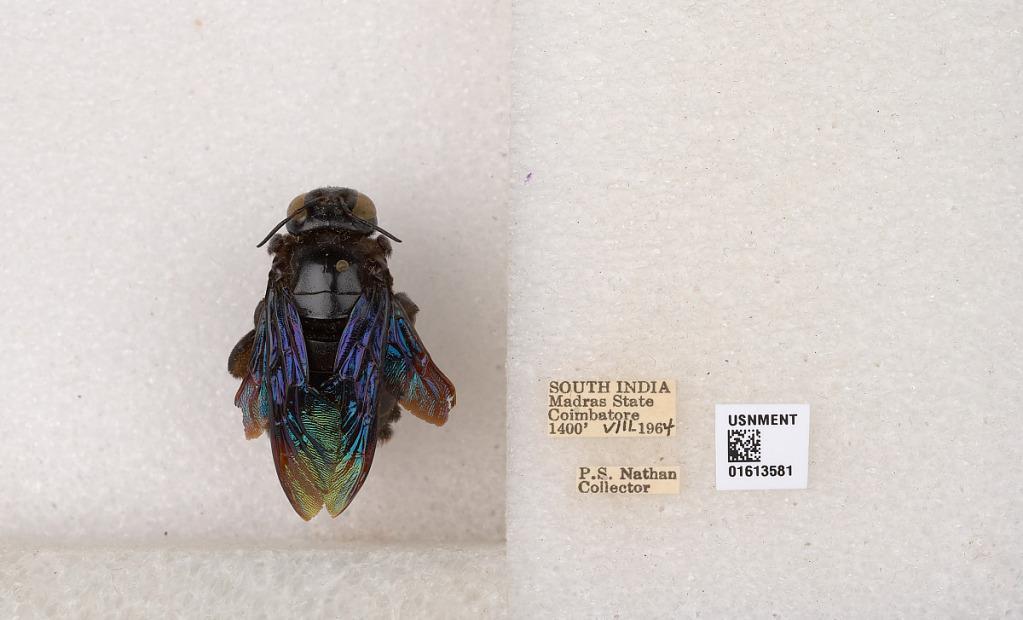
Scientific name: Xylocopa (Mesotrichia) tenuiscapa Westwood
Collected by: P. Nathan
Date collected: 1964-8-1
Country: India
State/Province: Tamil Nadu
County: Coimbatore
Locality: Coimbatore